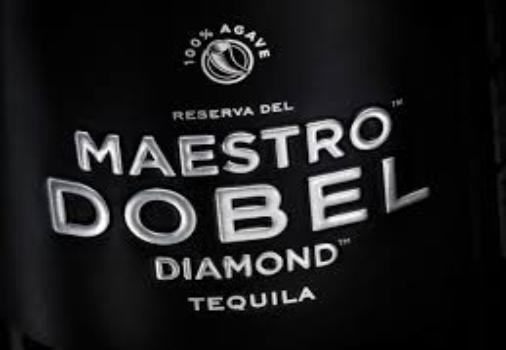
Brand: Maestro Dobel
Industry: Food